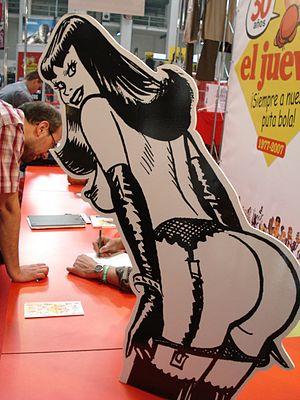
Claire de nuit est une série de bande dessinée espagnole créée en 1992 par les scénaristes Carlos Trillo et Eduardo Maicas, et le dessinateur Jordi Bernet. Elle paraît, depuis sa création, dans la revue humoristique et satirique espagnole El Jueves, ainsi que dans le supplément No du quotidien argentin Página/12. Elle a également été publiée à plusieurs reprises sous forme d’albums.